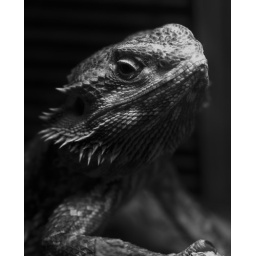
I forgot if this is Tito or Ken.... Can't tell the difference in black and white